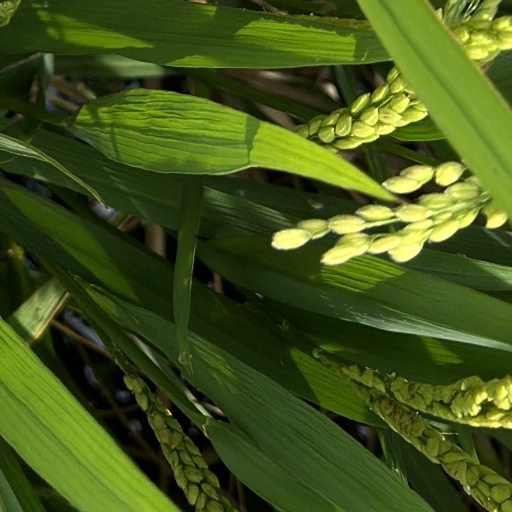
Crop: rice